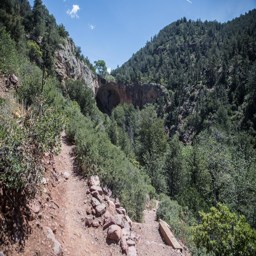
short trails descend the wooded valley to the base of the bridge .